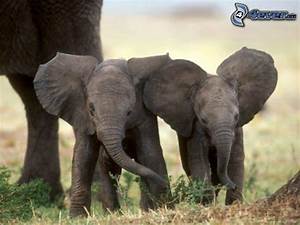
Label: elefante